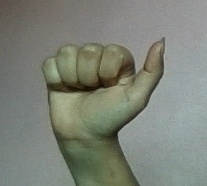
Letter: dhad